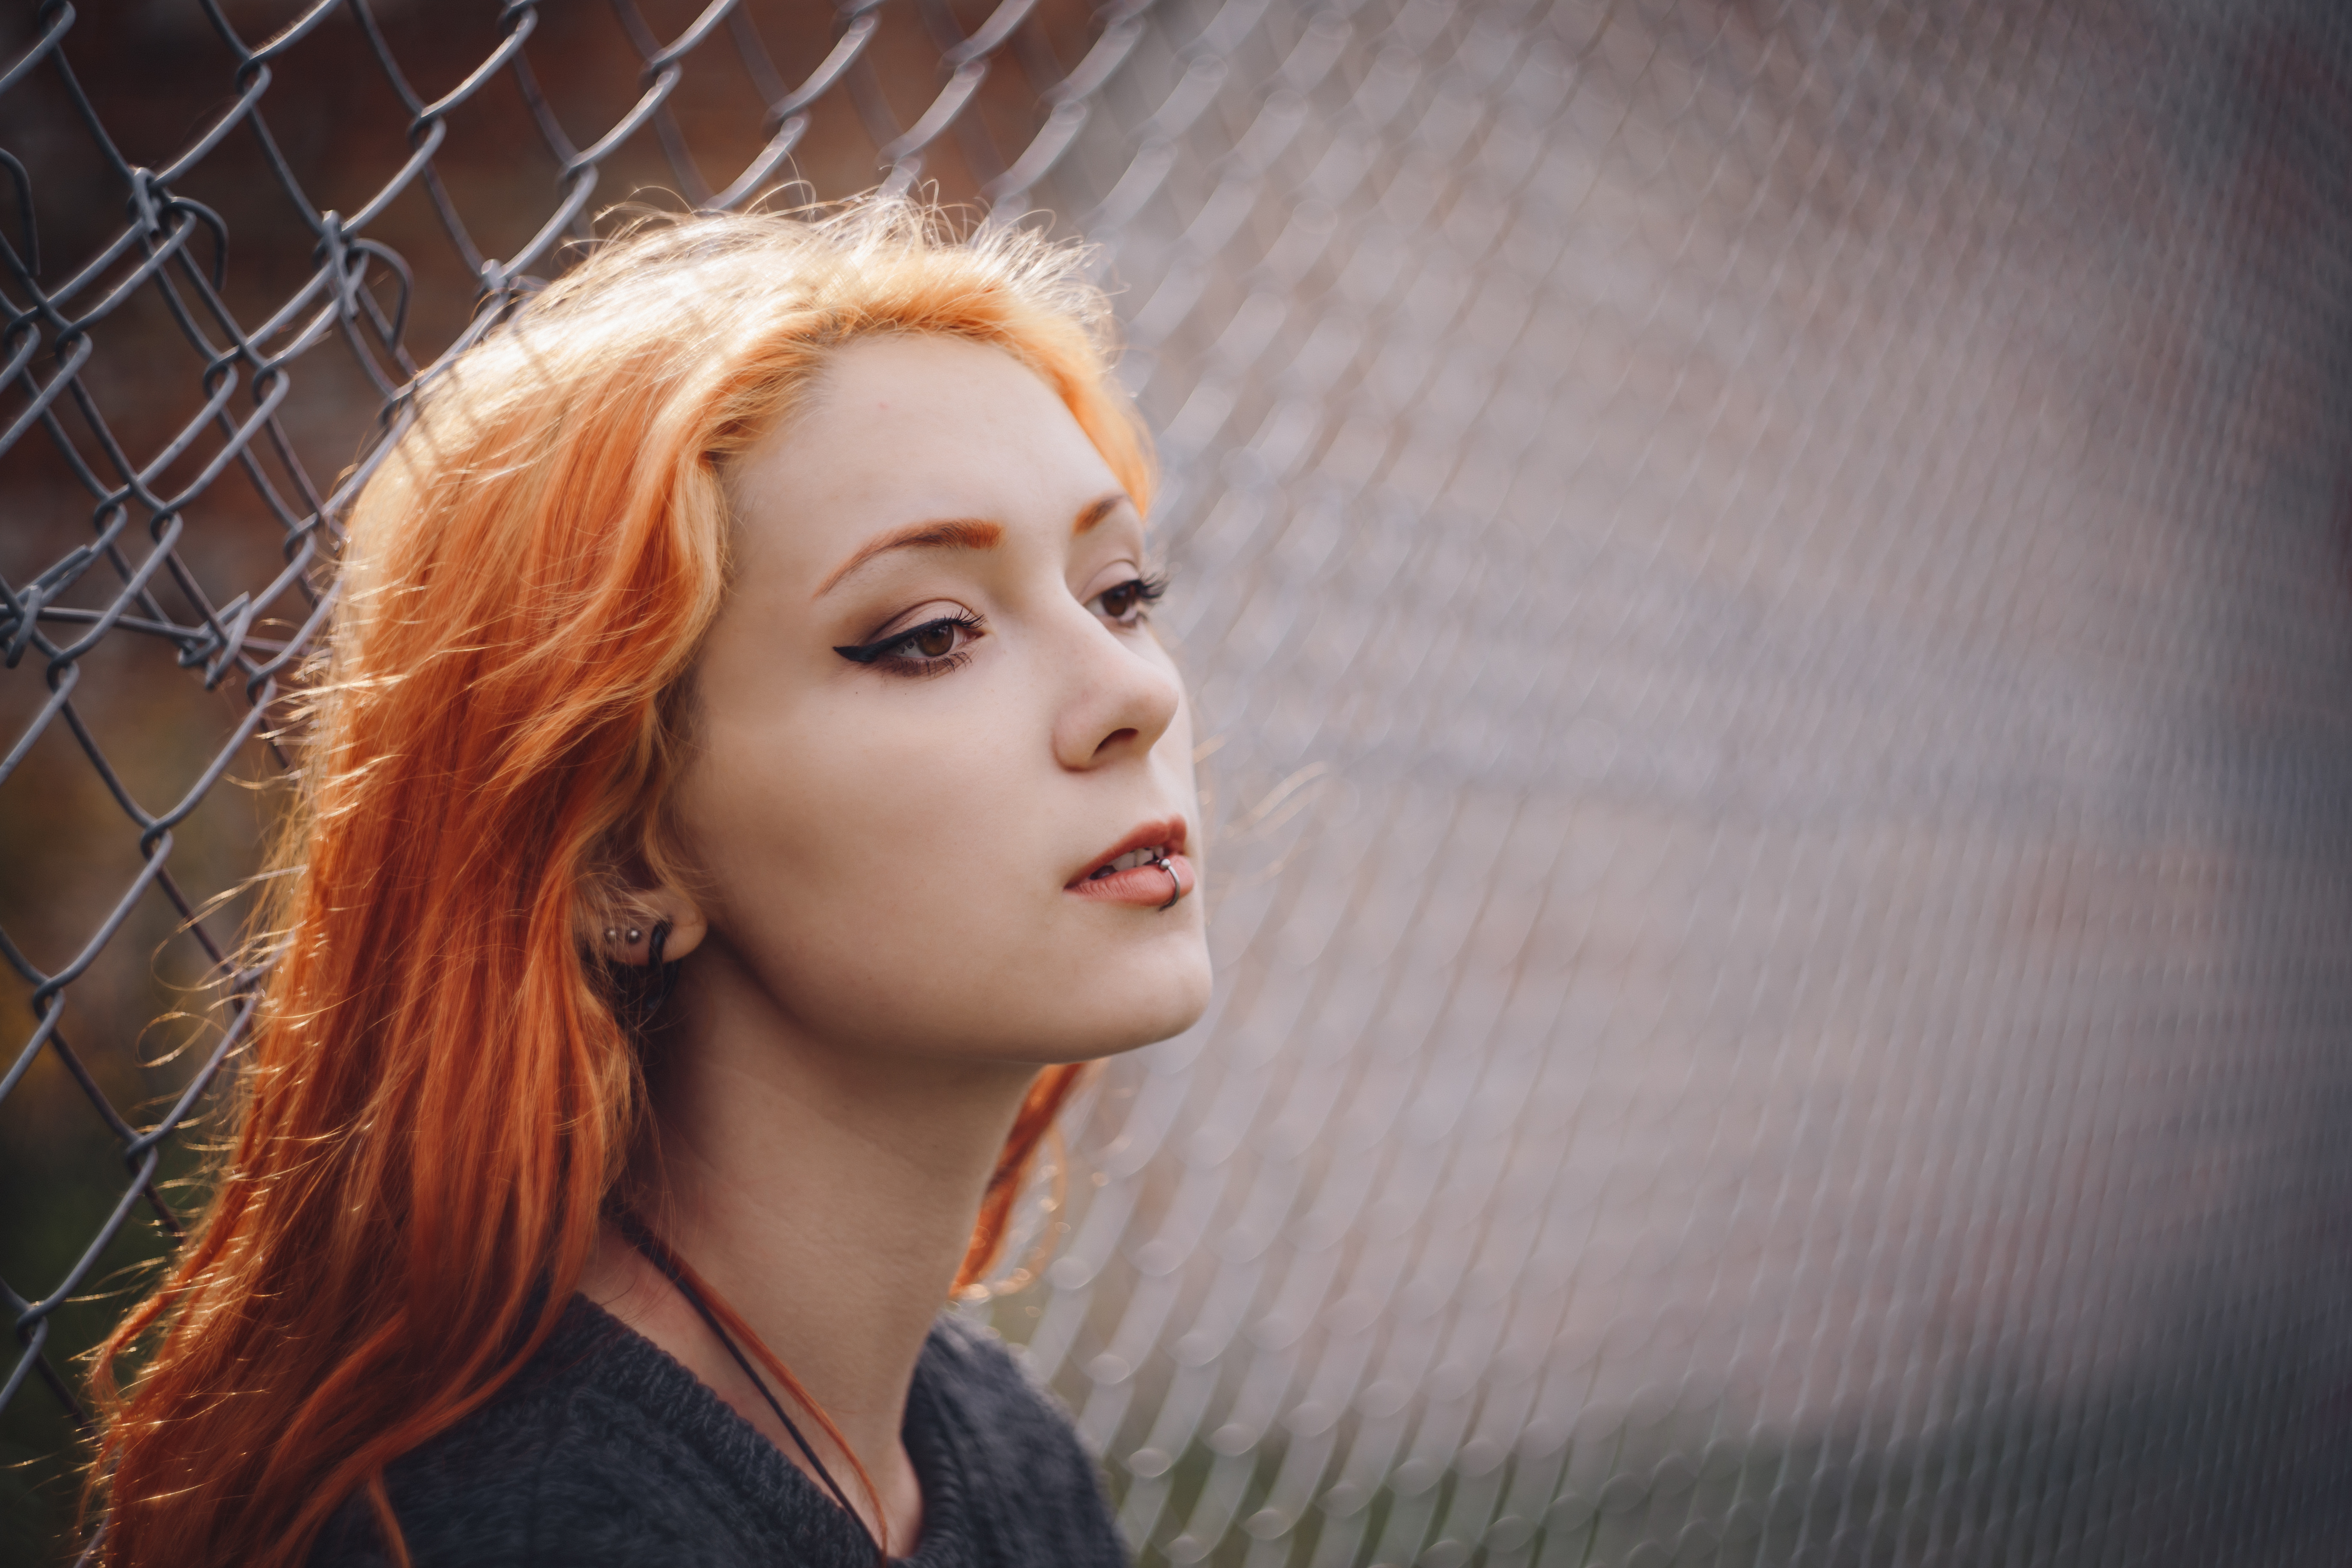
fence, girl, woman, hair, photography, portrait, model, red, fashion, lady, hairstyle, long hair, face, eye, head, skin, beauty, beautiful, blond, pretty, wire mesh, photo shoot, brown hair, portrait photography, piercings